Wariyapola Sri Sumangala

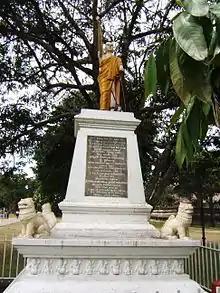
Statue of Sri Sumangala

Wariyapola Sri Sumangala (Sinhala:වාරියපොල ශ්‍රි සුමංගල) was a Buddhist monk who lived in the early 19th century in Sri Lanka (then known as Ceylon). He was an "Anunayaka" of the Asgiriya Chapter. Sri Sumangala is known for taking down the Union Jack and re-hoisting the Sinhalese lion flag, before the convention that handed over control of the island to the British in 1815. Later during the rebellion of 1818, he removed the Tooth Relic of the Buddha from the Temple of the Tooth, and handed it over to the leaders of the rebellion. He was arrested and convicted for treason the same year.